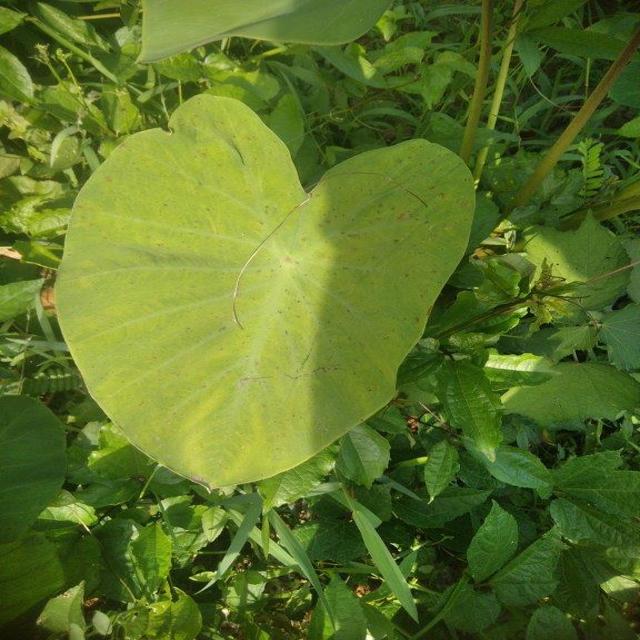
Label: Mid_Blight